R392 road (Ireland)

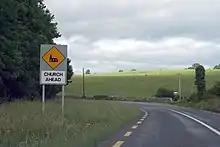
Hazardous Church ahead - on the R392 under the "Hill of Forgney"

The R392 road is a regional road in Ireland linking Lanesborough, County Longford on the N63 to Mullingar, County Westmeath.